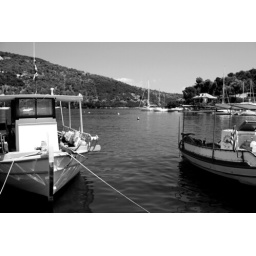
Black & white boats in the harbour